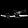
Label: Sandal